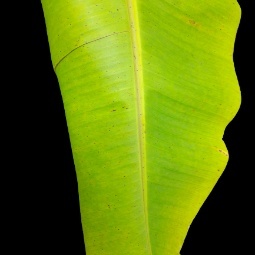
Label: Sulphur